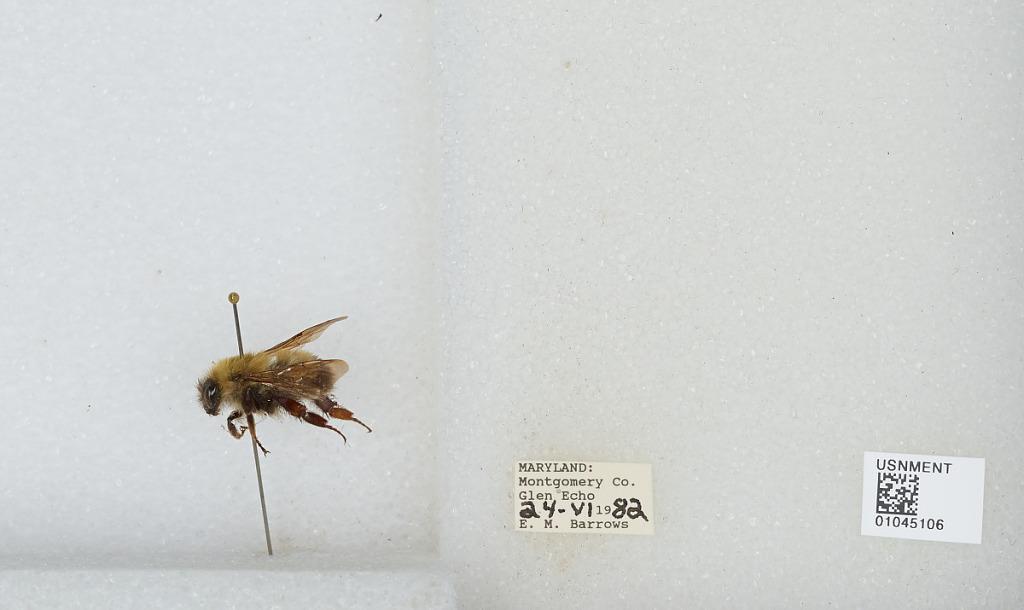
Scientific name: Bombus sp.
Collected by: E. Barrows
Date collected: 1982-6-24
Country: United States
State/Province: Maryland
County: Montgomery
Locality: Glen Echo
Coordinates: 38.9686, -77.1425